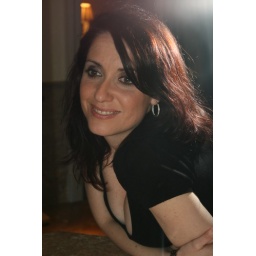
girl in black